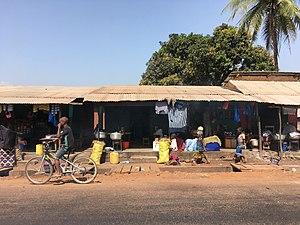
Kindia est une ville de Guinée située à 135 km de la capitale du pays, Conakry. C'est la capitale de la région de Kindia et le chef-lieu de la préfecture de Kindia, Cosmopolite, elle est peuplée en majorité de Soussous et de Peuls. De tradition agropastorale, elle est parfois surnommée « la cité des agrumes».